James H. Cone

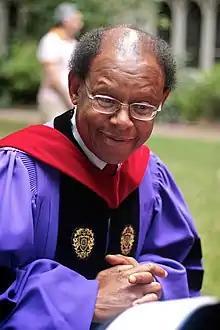
Cone in 2009

James Hal Cone (August 5, 1938 – April 28, 2018) was an American Methodist minister and theologian. He is best known for his advocacy of black theology and black liberation theology. His 1969 book "Black Theology and Black Power" provided a new way to comprehensively define the distinctiveness of theology in the black church. His message was that Black Power, defined as black people asserting the humanity that white supremacy denied, was the gospel in America. Jesus came to liberate the oppressed, advocating the same thing as Black Power. He argued that white American churches preached a gospel based on white supremacy, antithetical to the gospel of Jesus.